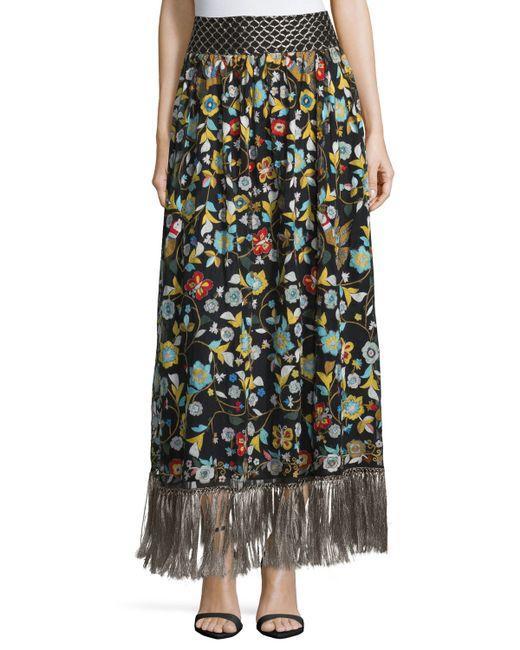
Langer mehrfarbiger und mehrfarbiger Damenrock mit transparentem grauem Boden